Peg (song)

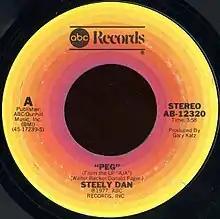
Side A of the US single

"Peg" is a song by the American rock group Steely Dan, first released on the band's 1977 album "Aja". The track was released as a single in 1977 and reached number 11 on the US "Billboard" chart in 1978 and number eight on the "Cash Box" chart. With a chart run of 19 weeks, "Peg" is tied with "Rikki Don't Lose That Number" and "Hey Nineteen" for being Steely Dan's longest-running chart hit. In Canada, "Peg" spent three weeks at number seven in March 1978.